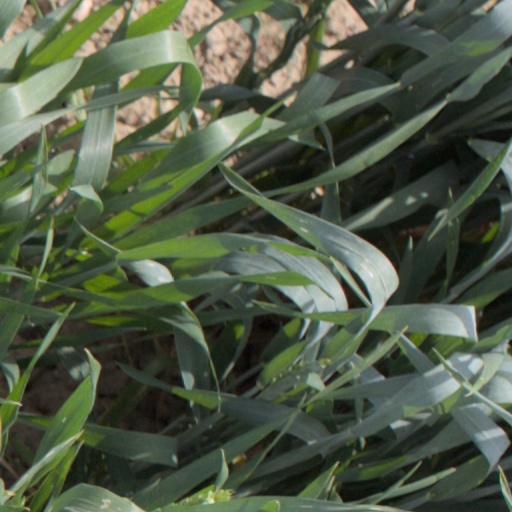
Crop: wheat